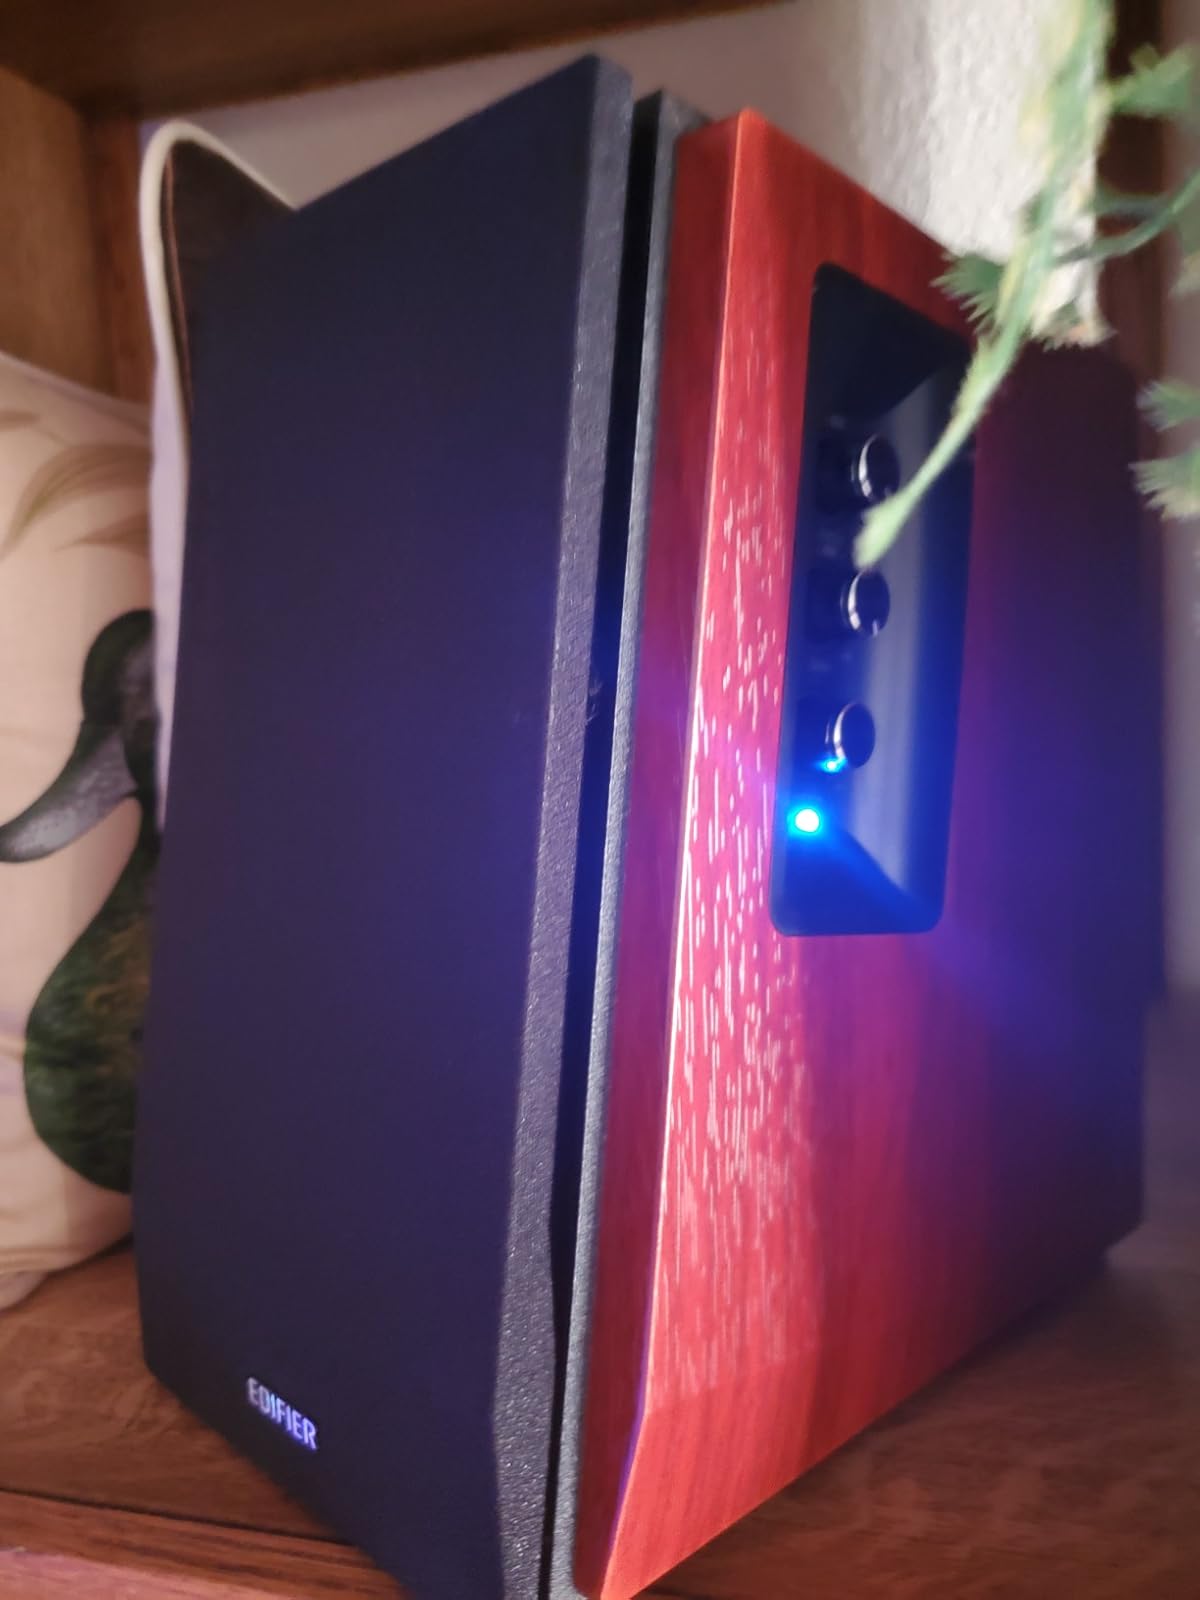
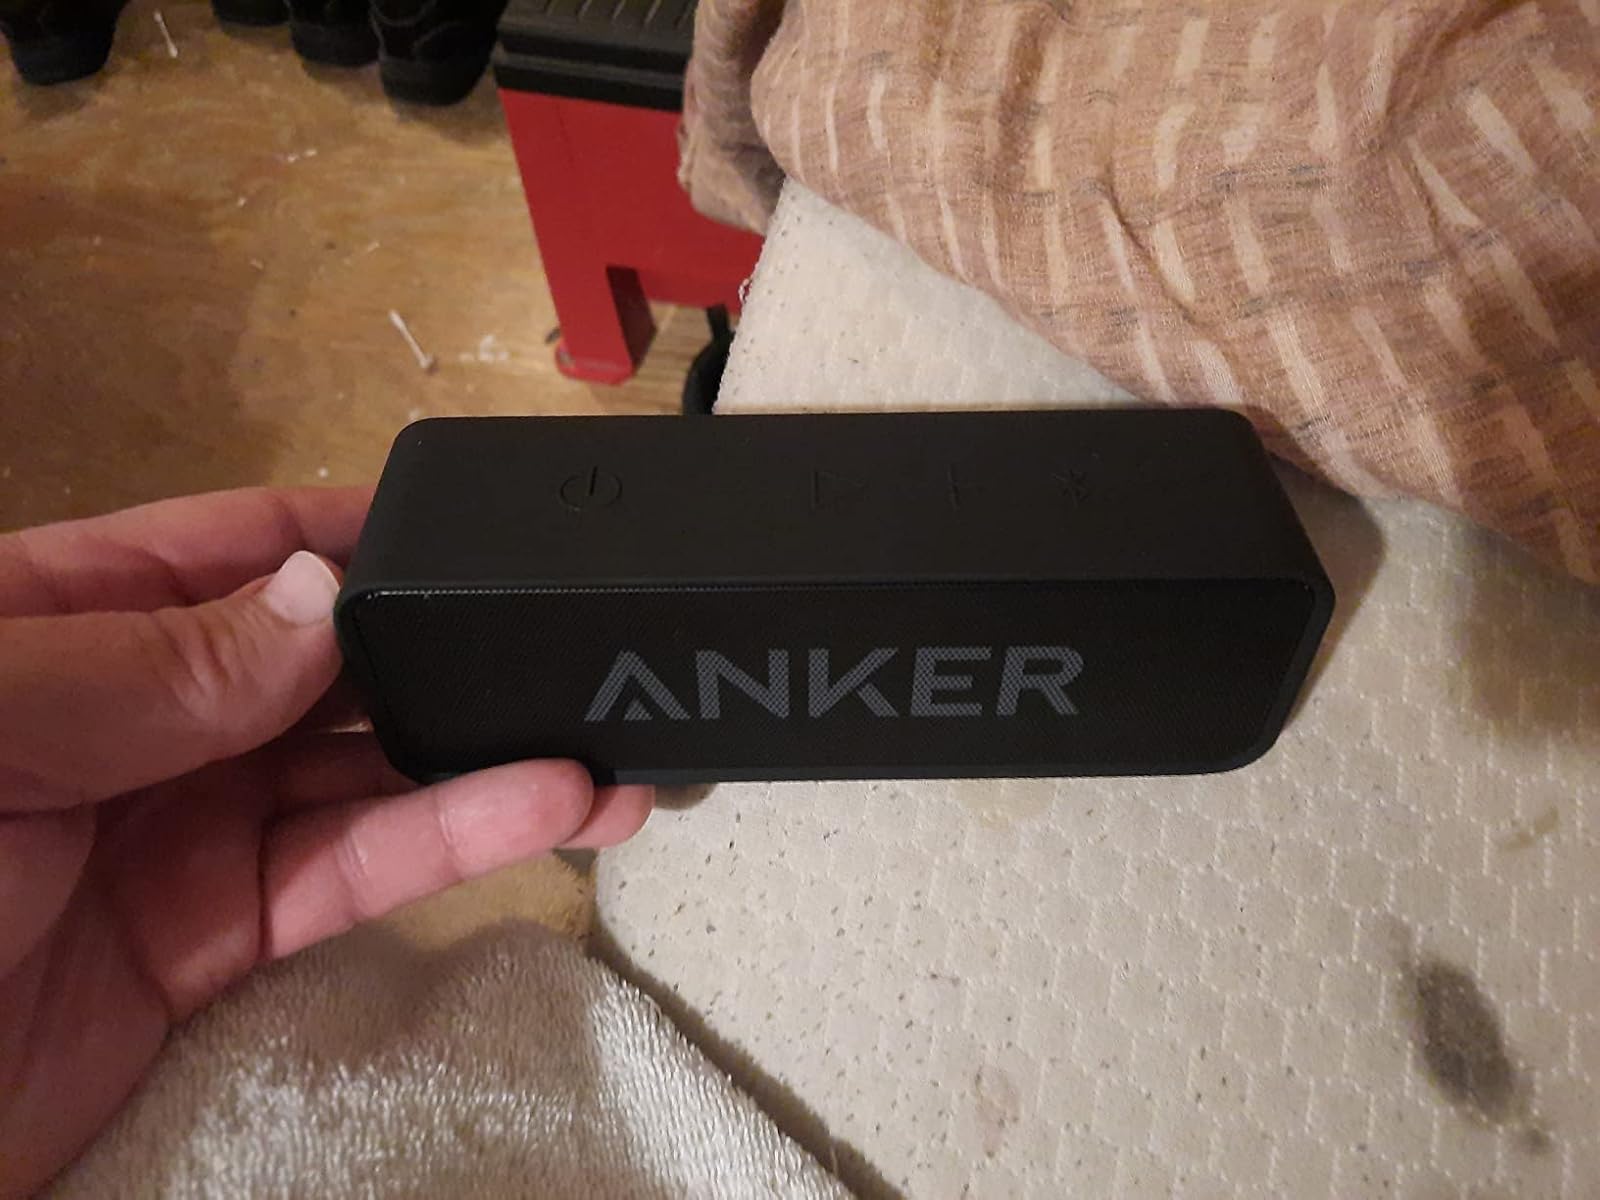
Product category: speaker
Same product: no